Herbert Benjamin Edwardes

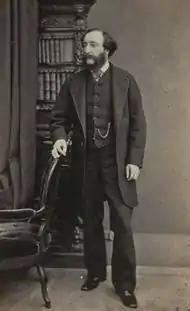
Sir Herbert Benjamin Edwardes by William Edward Kilburn. Carte-de-Visite, 1860s. National Portrait Gallery, London (NPG x45342)

Aged 40, in mid-1859 Edwardes once more returned to England, his health so greatly impaired by the continual strain of arduous work that it was doubtful whether he could ever return to India. During his stay he was created KCB, with the rank of brevet colonel; and the degree of LL.D. was conferred upon him by the University of Cambridge. In 1860, he was invited to speak at the Wenlock Olympian Games, when he praised their founder William Penny Brookes and the local Olympian Society's work but showed disagreement with the Greek influence of the name by publicly suggesting the games be called "'The Shropshire Class of British Work and Play', or anything else you will; but let it tell of English men and women."